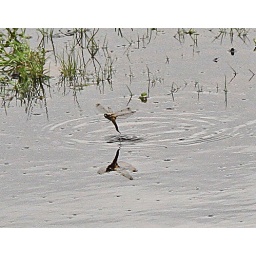
Caught this image of the Four-spotted Chaser flying swiftly over pool and periodically dipping down to touch the water to oviposit.